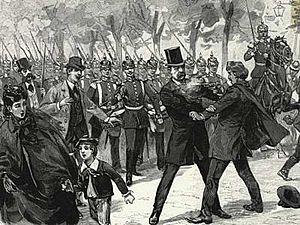
Ferdinand Cohen-Blind est connu pour avoir perpétré un attentat en 1866 contre Otto von Bismarck.
Otto von Bismarck /ˈɔtoː fɔn ˈbɪsmɑːk/, duc de Lauenburg et prince de Bismarck, né à Schönhausen le 1ᵉʳ avril 1815 et mort le 30 juillet 1898 à Friedrichsruh, est un homme d'État prussien puis allemand.